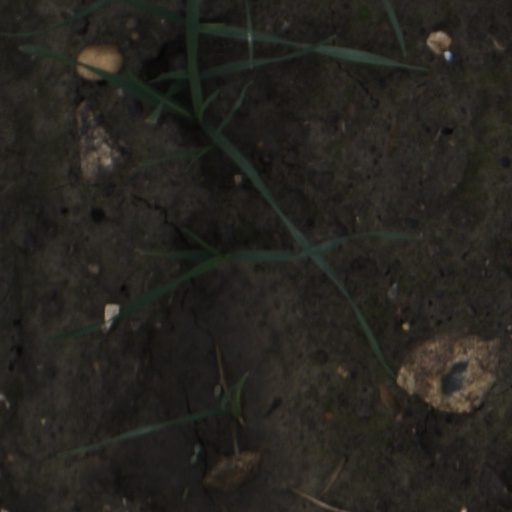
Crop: wheat